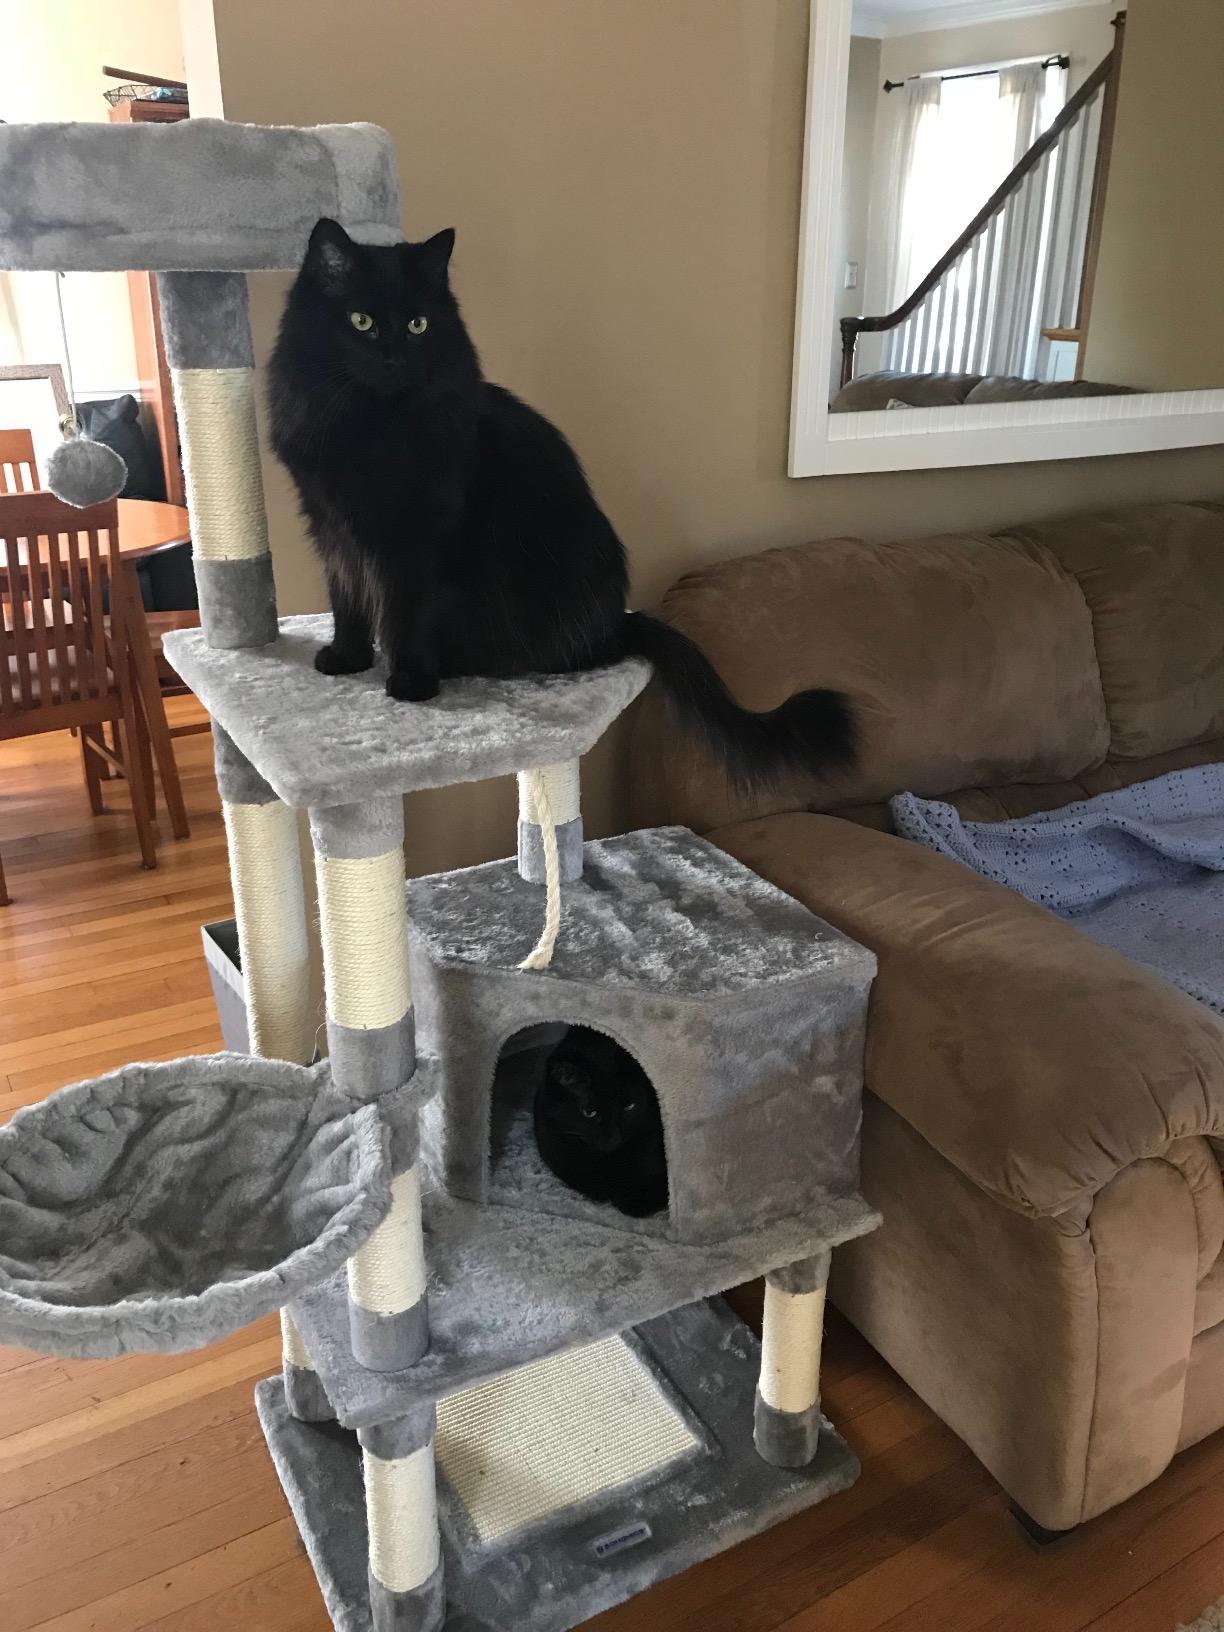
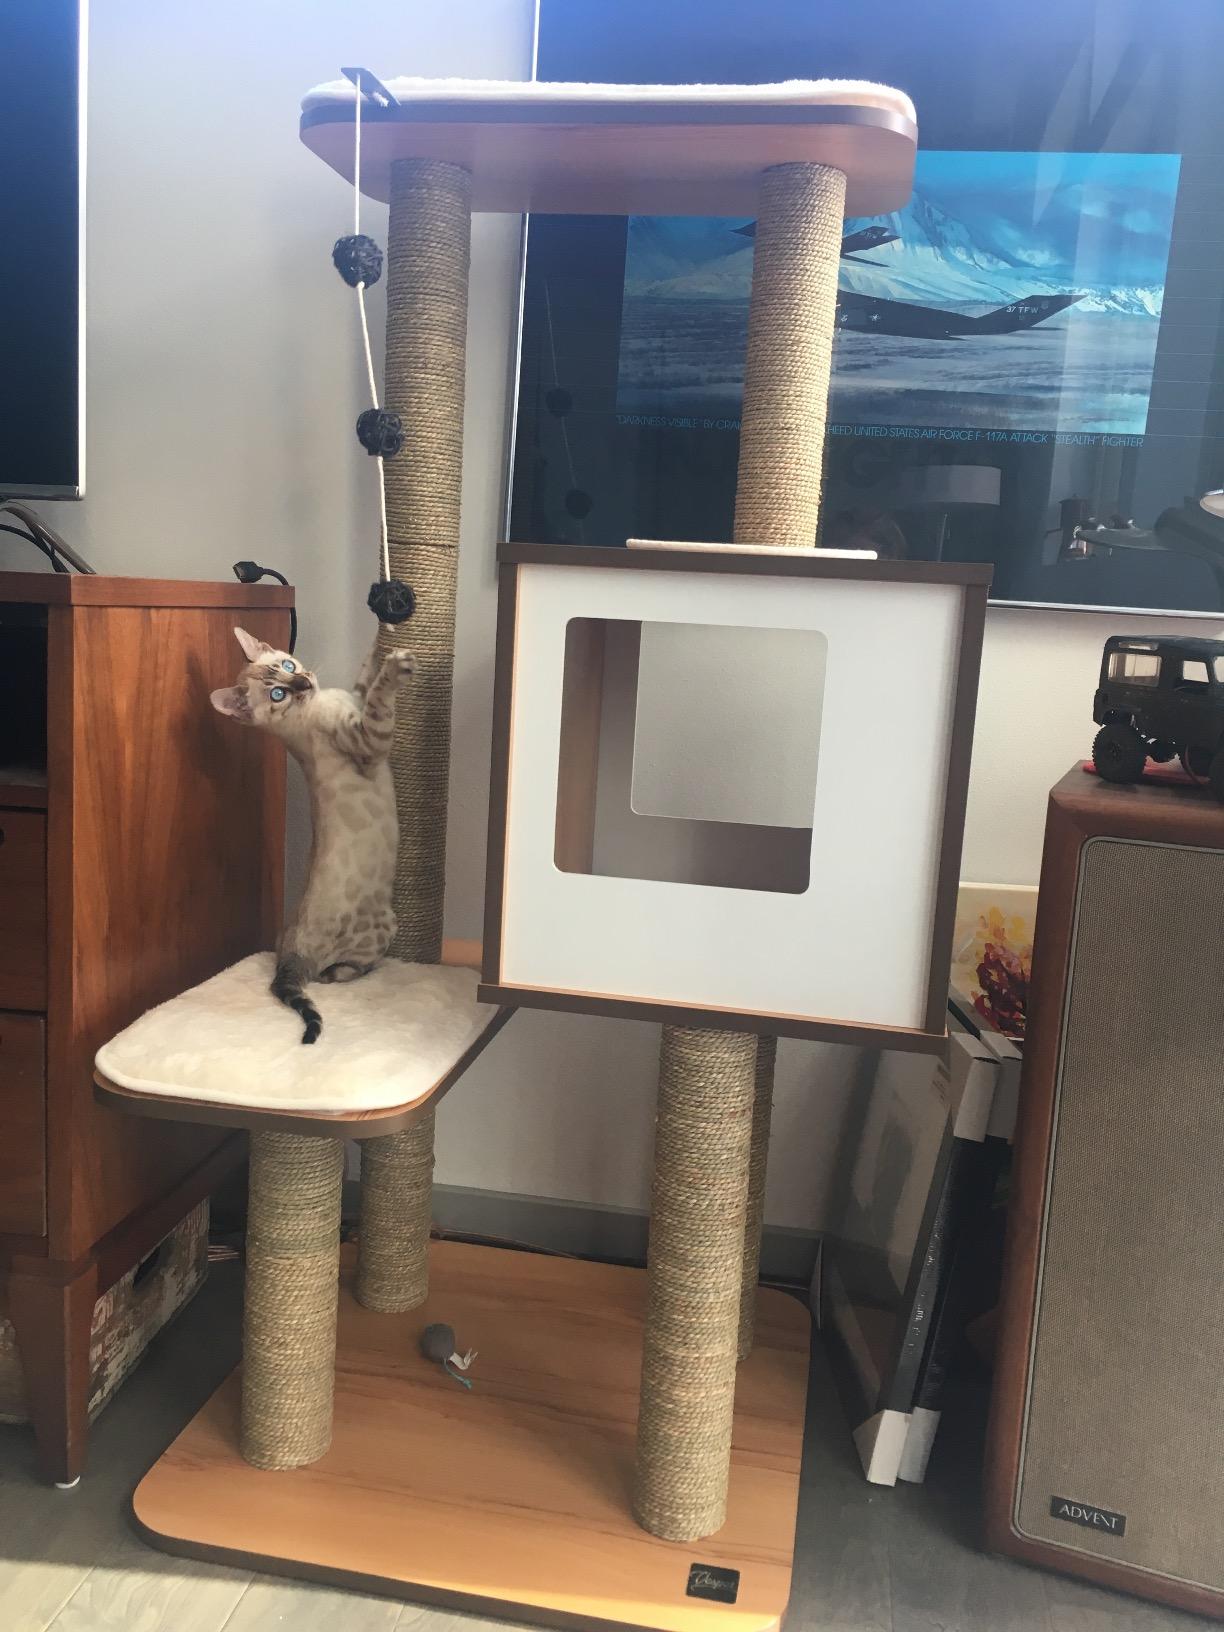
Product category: items_cat tree
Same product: no